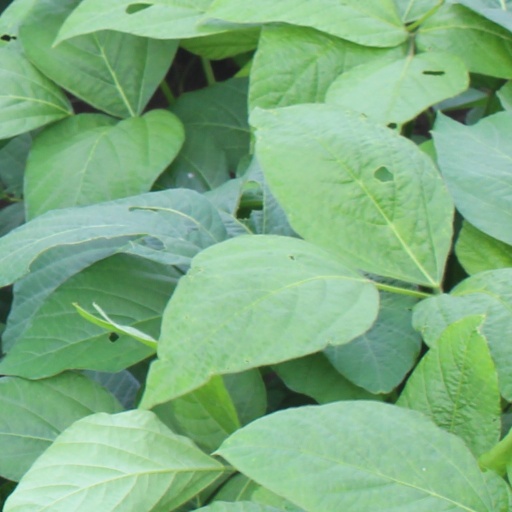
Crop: soybean